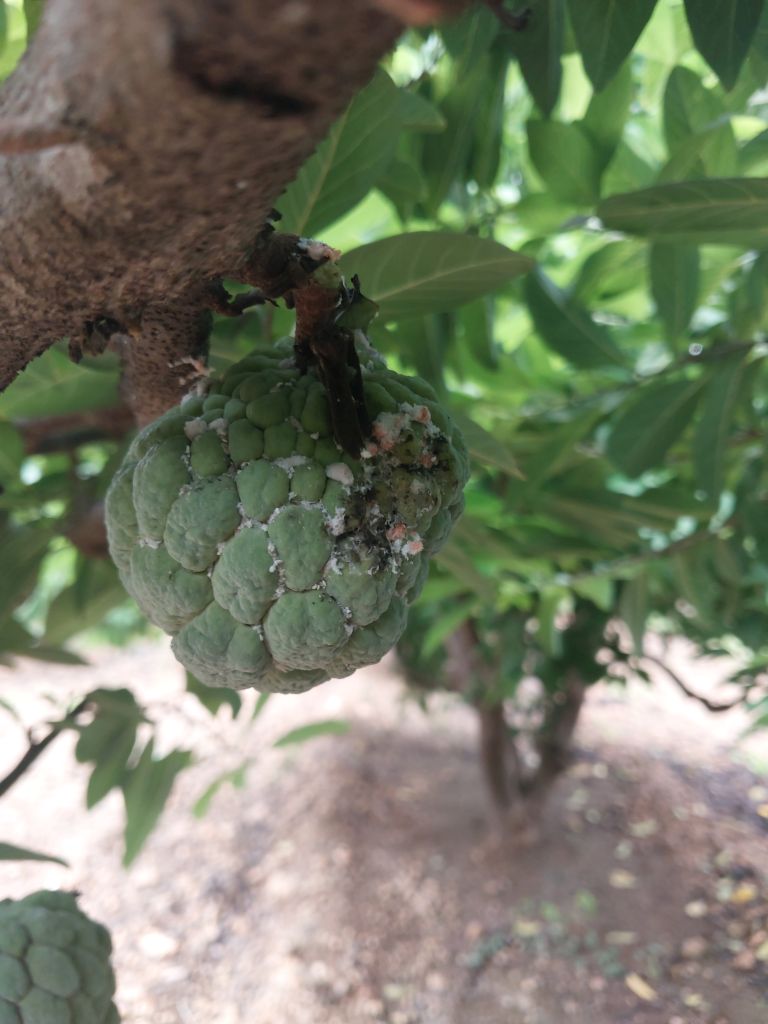
Disease label: Mealy Bug